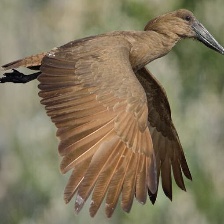
Species: HAMERKOP
Scientific name: SCOPUS UMBRETTA